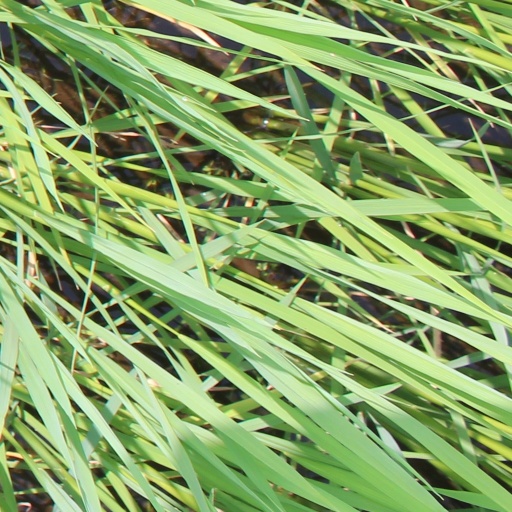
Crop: rice